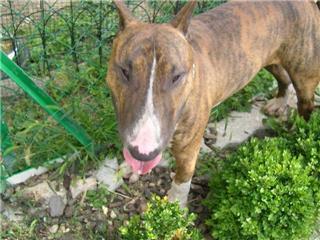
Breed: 216-n000078-American_Staffordshire_terrier